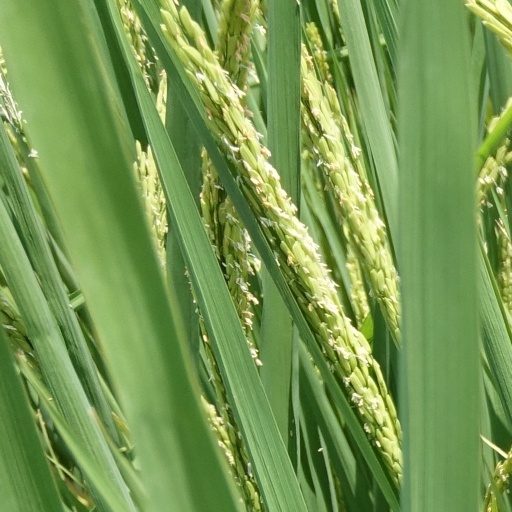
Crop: rice